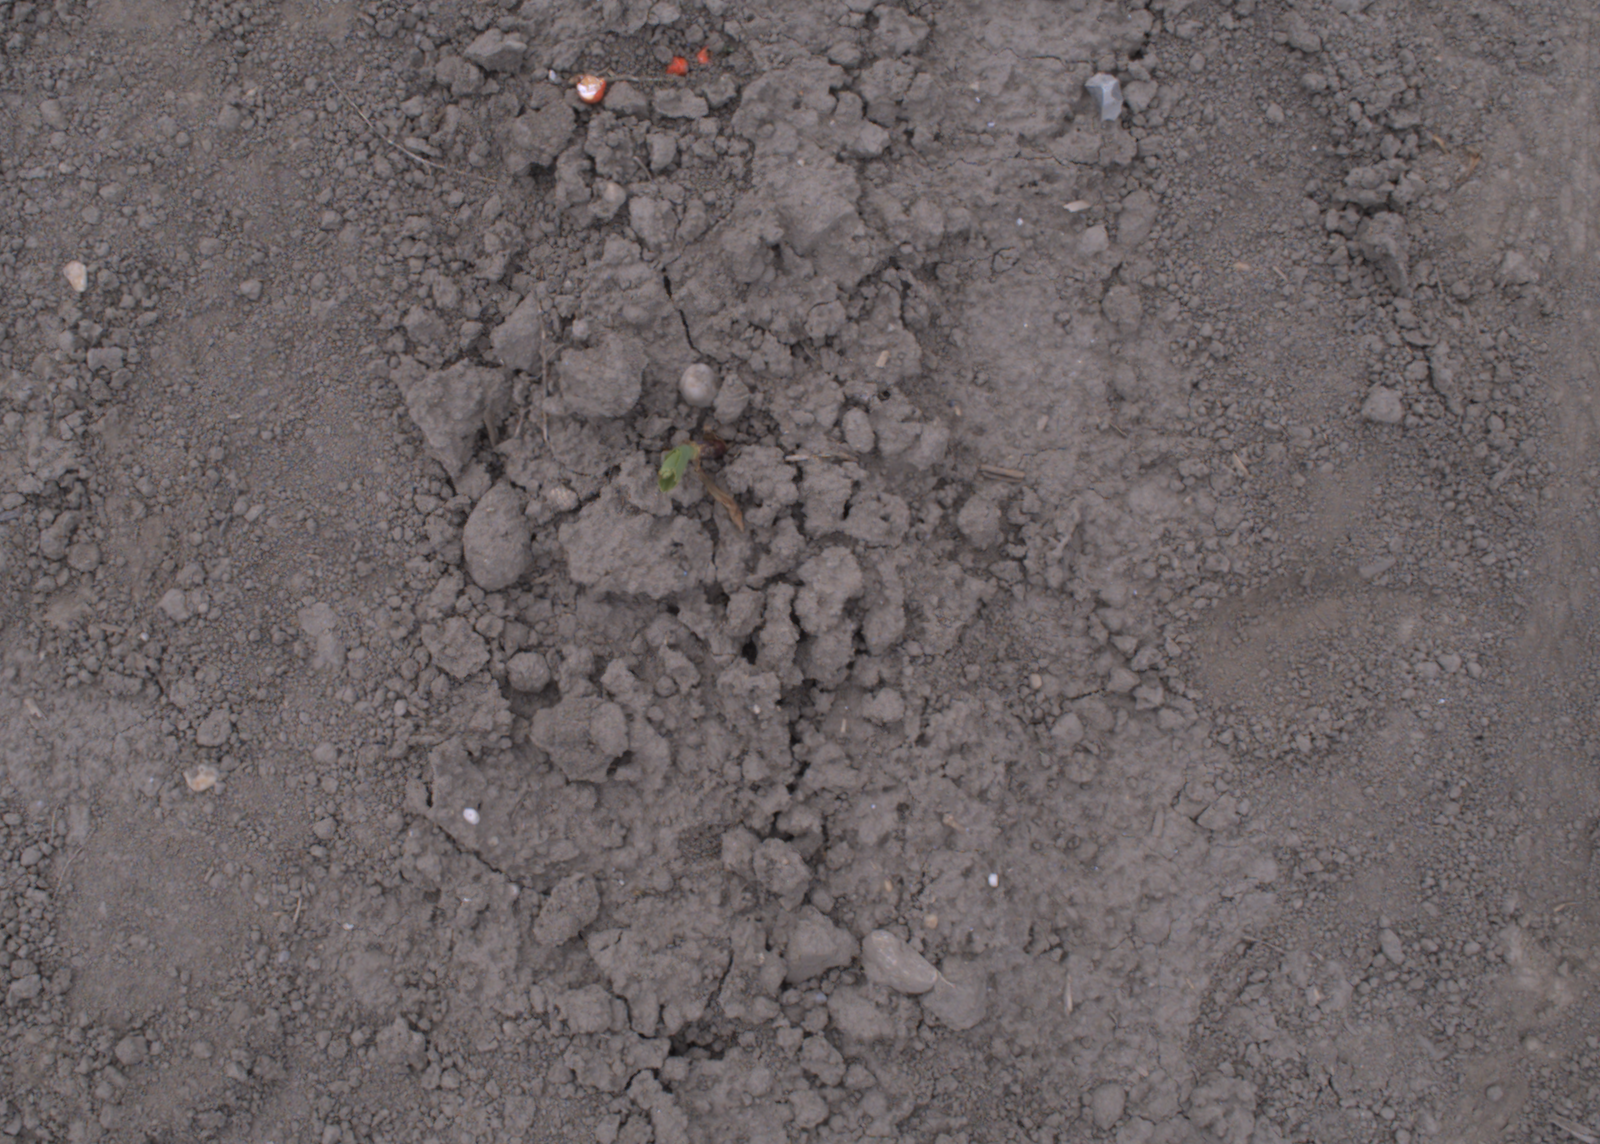
Capture date: 17.08.2020 11:17:18
Weather: cloudy
Wind: light
Seeding date: 21.07.2020
Plant canopy height (mm): 910